Kyoto University of Education

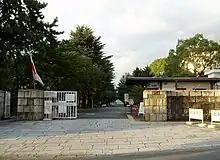
The main gate

The is a national university in Kyoto, Japan. The school's predecessor was founded in 1876, and it was chartered as a university in 1949.